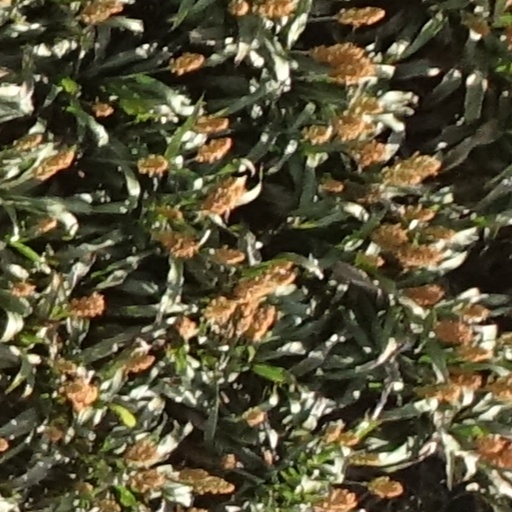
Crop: sorghum